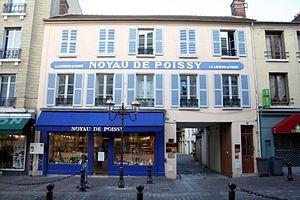
Poissy est une commune française du département des Yvelines en région Île-de-France.
Le Noyau de Poissy est une liqueur à base d’amandons de noyaux d’abricots, macérés ou distillés dans un alcool surfin, en présence, selon les recettes, de fine eau de vie de vin, enrichie de plantes et subtilement aromatisée.